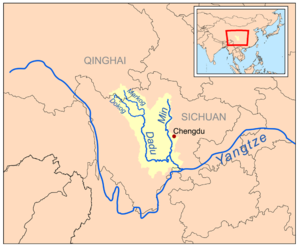
Le Traité de paix sino-tibétain de 783 ou Traité de Ch'ing-shui, est un traité de paix négocié en 783 entre l'Empire chinois de la Dynastie Tang, gouverné par Tang Dezong et l'Empire du Tibet gouverné par Trisong Detsen, donnant à ce dernier toutes les terres de la région du Kokonor qui correspond à l'actuel lac Qinghai. Le traité est célébré à Qingshui
La Min est un fleuve de 735 km qui coule dans la province du Sichuan en Chine. C'est un affluent du cours supérieur du Yangzi Jiang, qu'il rejoint à Yibin. Son principal affluent la Dadu. Au cours de la dernière décennie plusieurs barrages de très grande taille ont été construits cet affluent. Le système d'irrigation de Dujiangyan, conçu au IIIᵉ siècle av. J.-C., est situé sur son cours.
La Dadu est un affluent du fleuve Min qui coule dans la province chinoise du Sichuan en Chine. Elle est également appelée rivière Tatu.